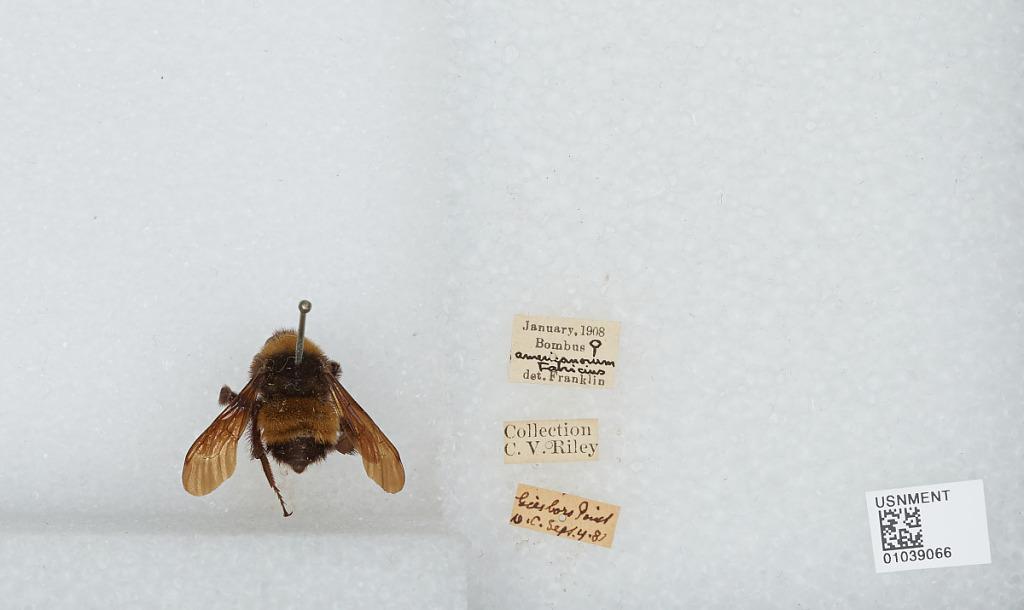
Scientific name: Bombus (Fervidobombus) pensylvanicus pensylvanicus (De Geer)
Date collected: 1881-9-4
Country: United States
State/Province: District of Columbia
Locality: Giesboro Point
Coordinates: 38.8481, -77.0197
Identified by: Franklin